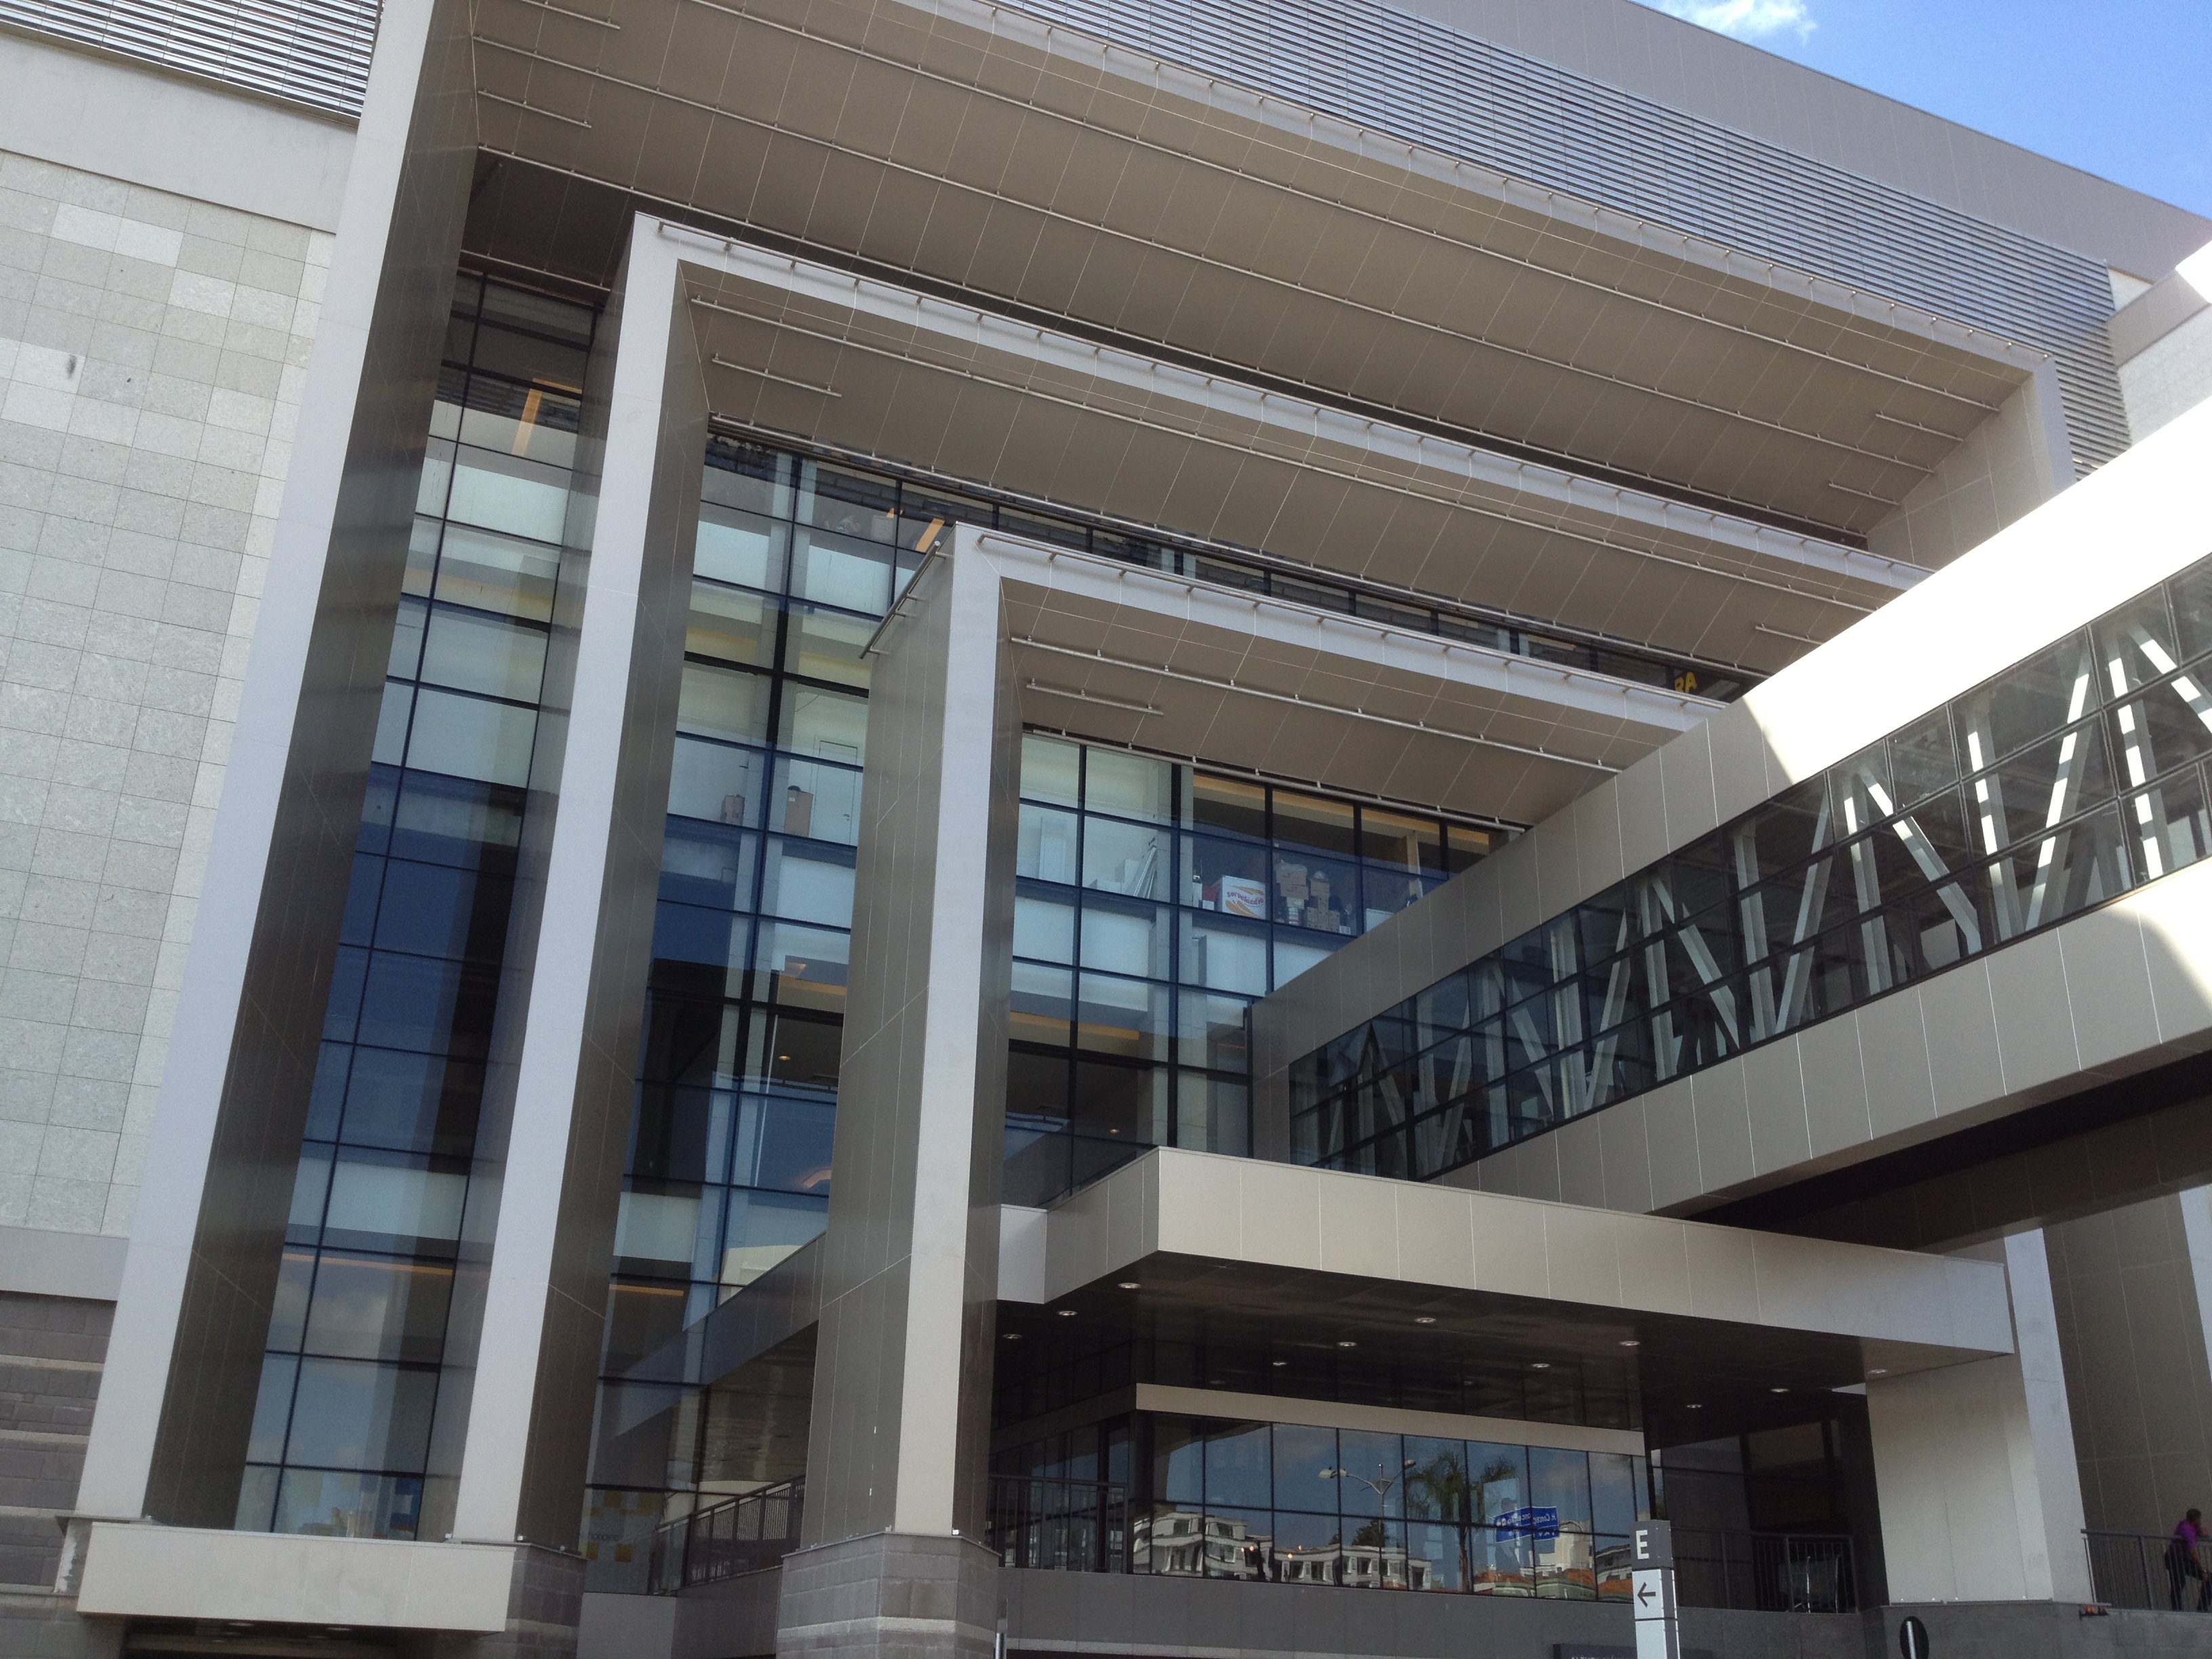
architecture, plaza, facade, ride, property, interior design, vista, mall, commercial building, headquarters, condominium, real estate, acm, daylighting